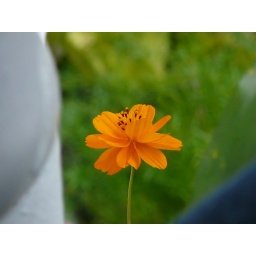
cute little flower in a garden